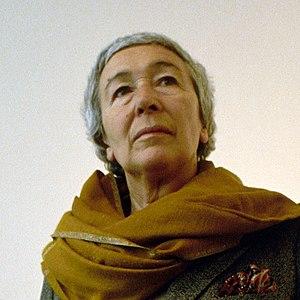
Gaetana « Gae » Aulenti est une architecte, architecte d'intérieur et théoricienne d'architecture. Elle était renommée internationalement pour l'aménagement de plusieurs musées à Paris et Barcelone.